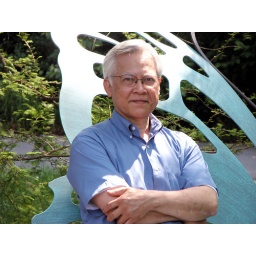
Bill in butterfly chair adj